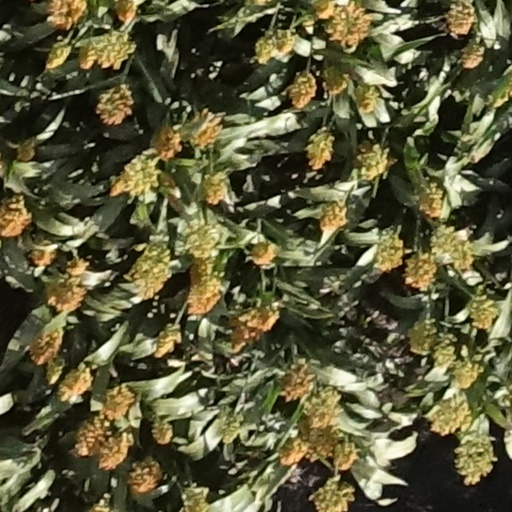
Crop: sorghum